Târgu Jiu

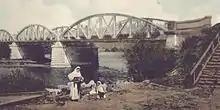
Jiu Bridge at the turn of the 20th century.

The city takes its name from the river Jiu, which runs through it. In antiquity, there was a Dacian village in around the location of today's city surrounded by forests. After the Roman conquests of Oltenia (101-102), military units were stationed around the roads that connected different important routes at the time. During the digging of the Târgu Jiu - Rovinari railroad, mosaics, coins, ceramics and Roman bricks were found in the south-eastern part of the city. This and ancient testimonies support the idea that Târgu Jiu was a commercial town (a "vicus") while under the Roman Empire's rule. A very important route that connects the Danube to Transylvania runs through the city, so historians believe that part of the Roman army under Trajan's leadership stayed and then passed in the actual location of the city.